12th arrondissement of Paris

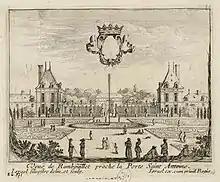
La Folie Rambouillet

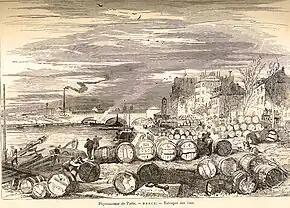
19th century etching of a wine depot at Bercy

The area next to the Seine that is now the 12th arrondissement was favoured by the French aristocracy as the site for their luxurious country estates. These included the "folie Rambouillet" which built by the Protestant financier and royal counsellor, Nicolas de Rambouillet, between 1633 and 1635. The property was further developed by Madame de la Sablière (1636–1693), who received prominent non-Catholic ambassadors there prior to their formal entry into Paris. She also hosted elegant receptions and salons there and offered lodging to the poet, Jean de la Fontaine. The estate was particularly known for its gardens, which were left open for the public to visit. In 1719, the estate was sold to the banker John Law, who converted the gardens into leased vegetable plots. Located at about the current placement of the Gare de Lyon, the estate had been completely dismantled by 1737, as shown by a map of this area dated that year.